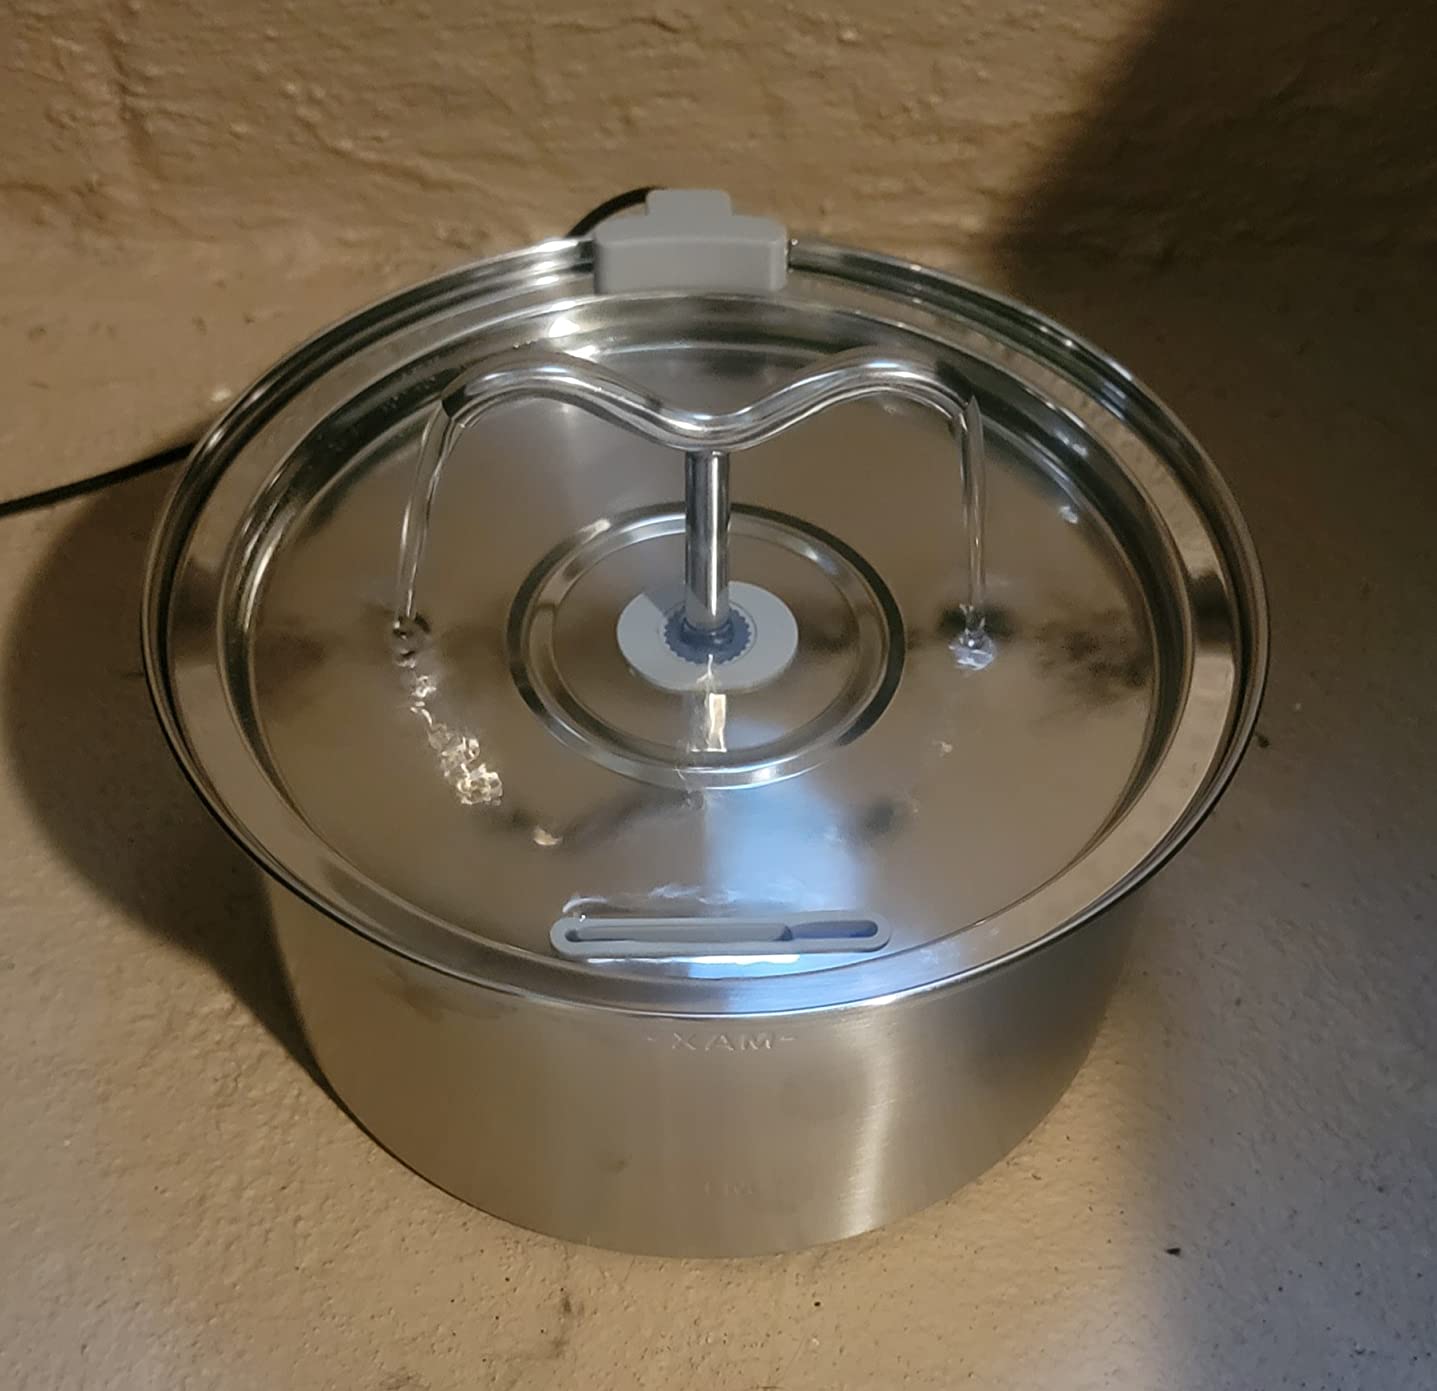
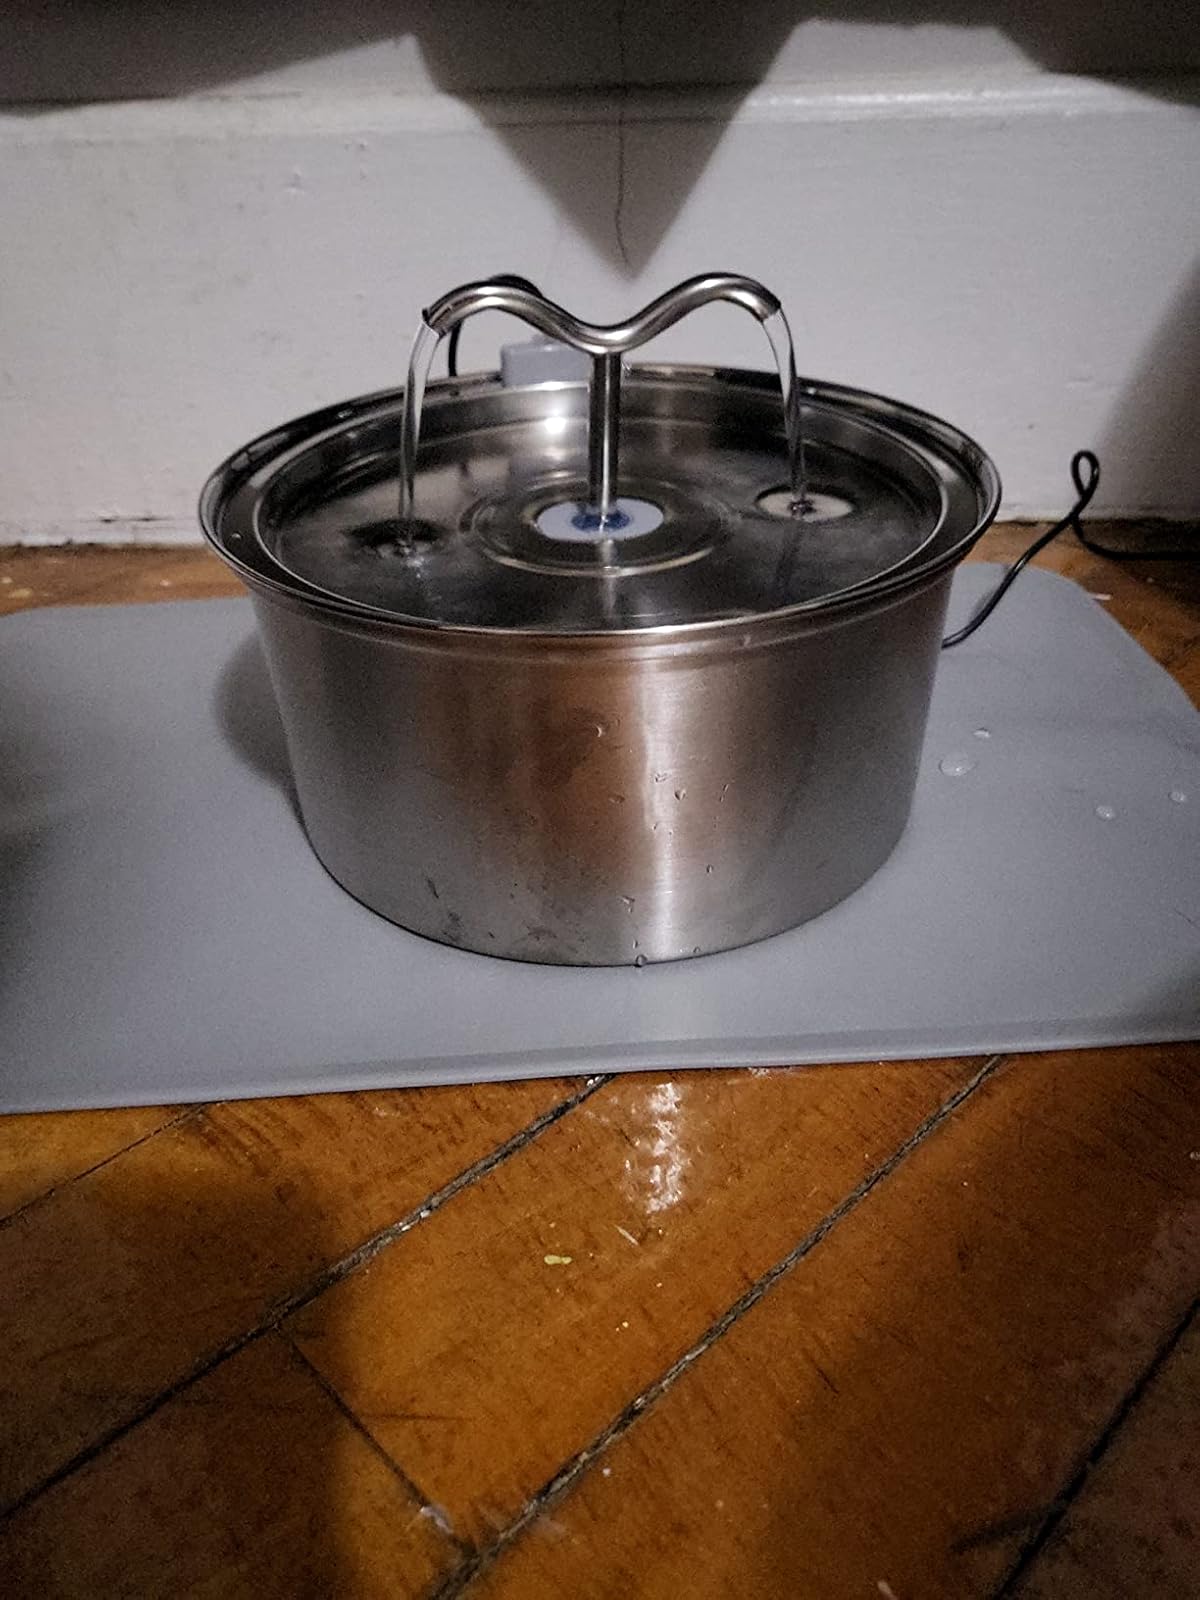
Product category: items_bowl
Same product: yes